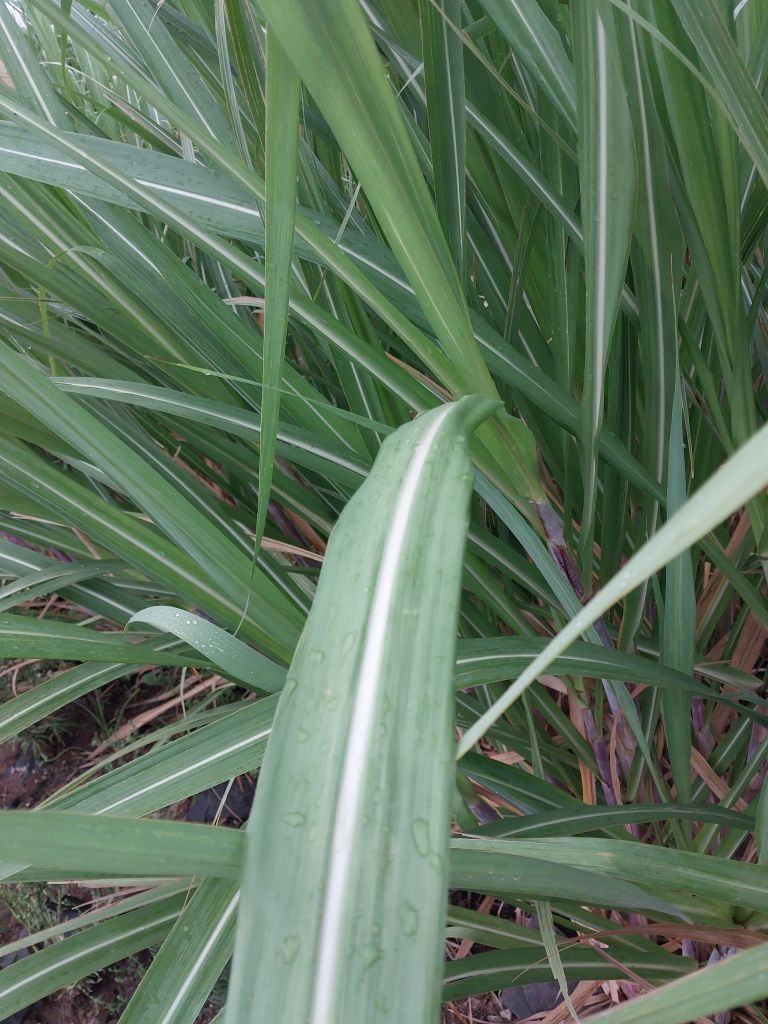
Label: Healthy